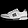
Label: Sneaker